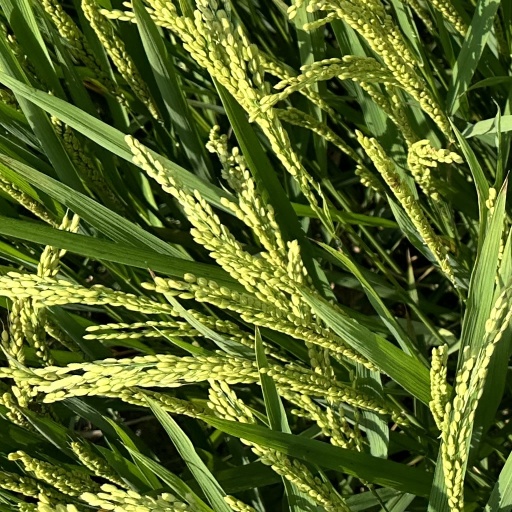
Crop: rice